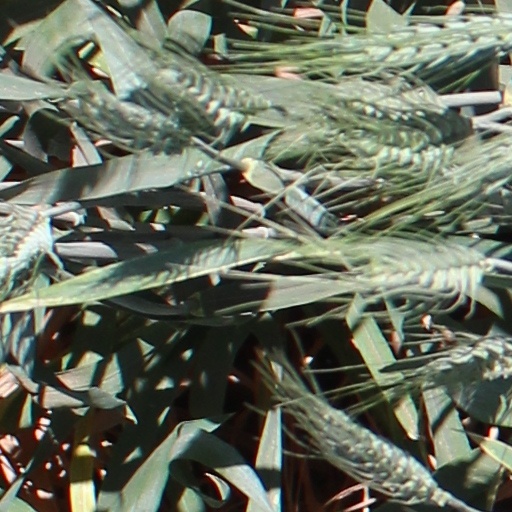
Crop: wheat